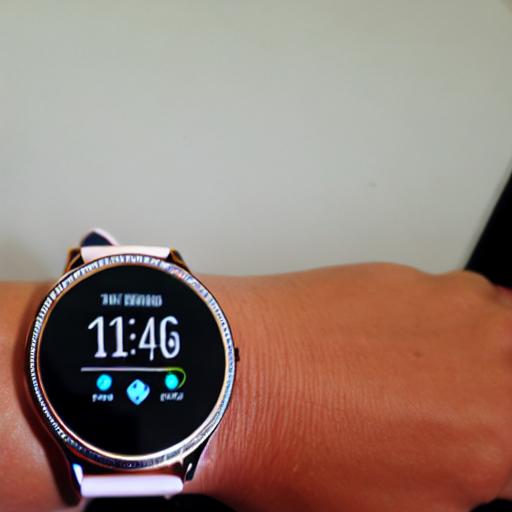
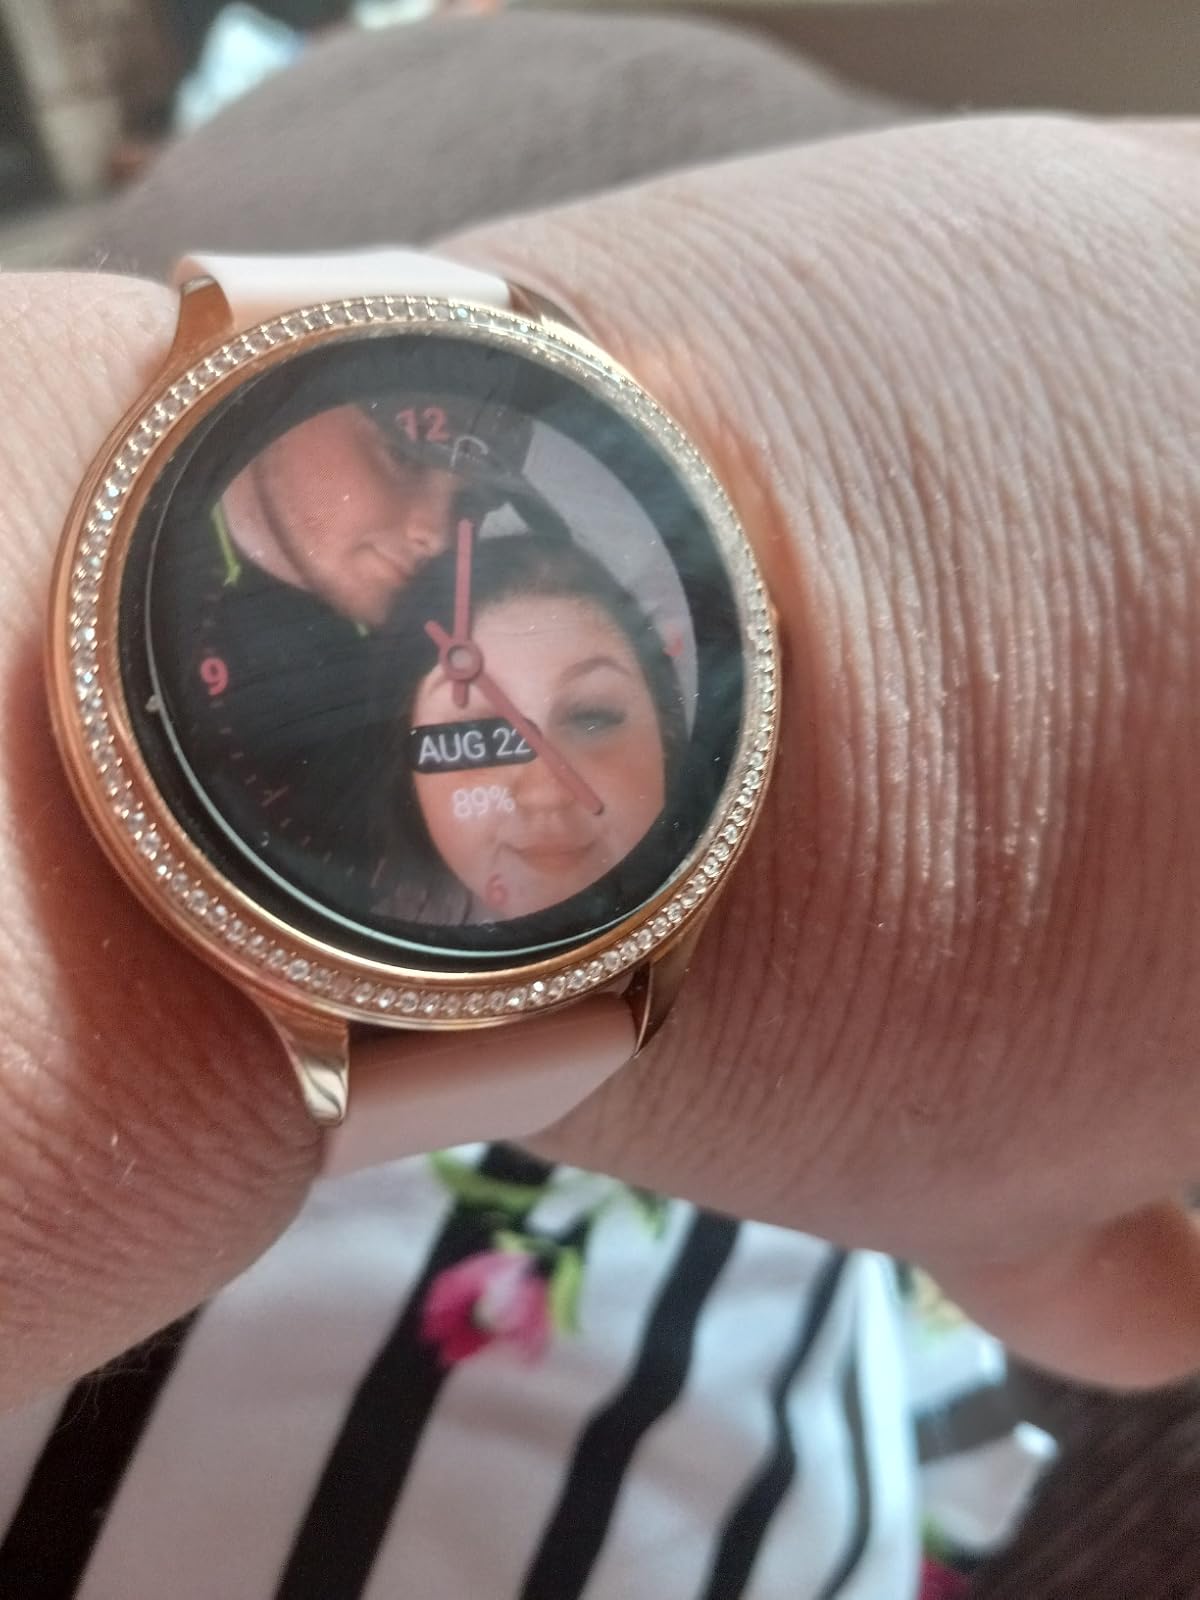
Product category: smartwatch
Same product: no